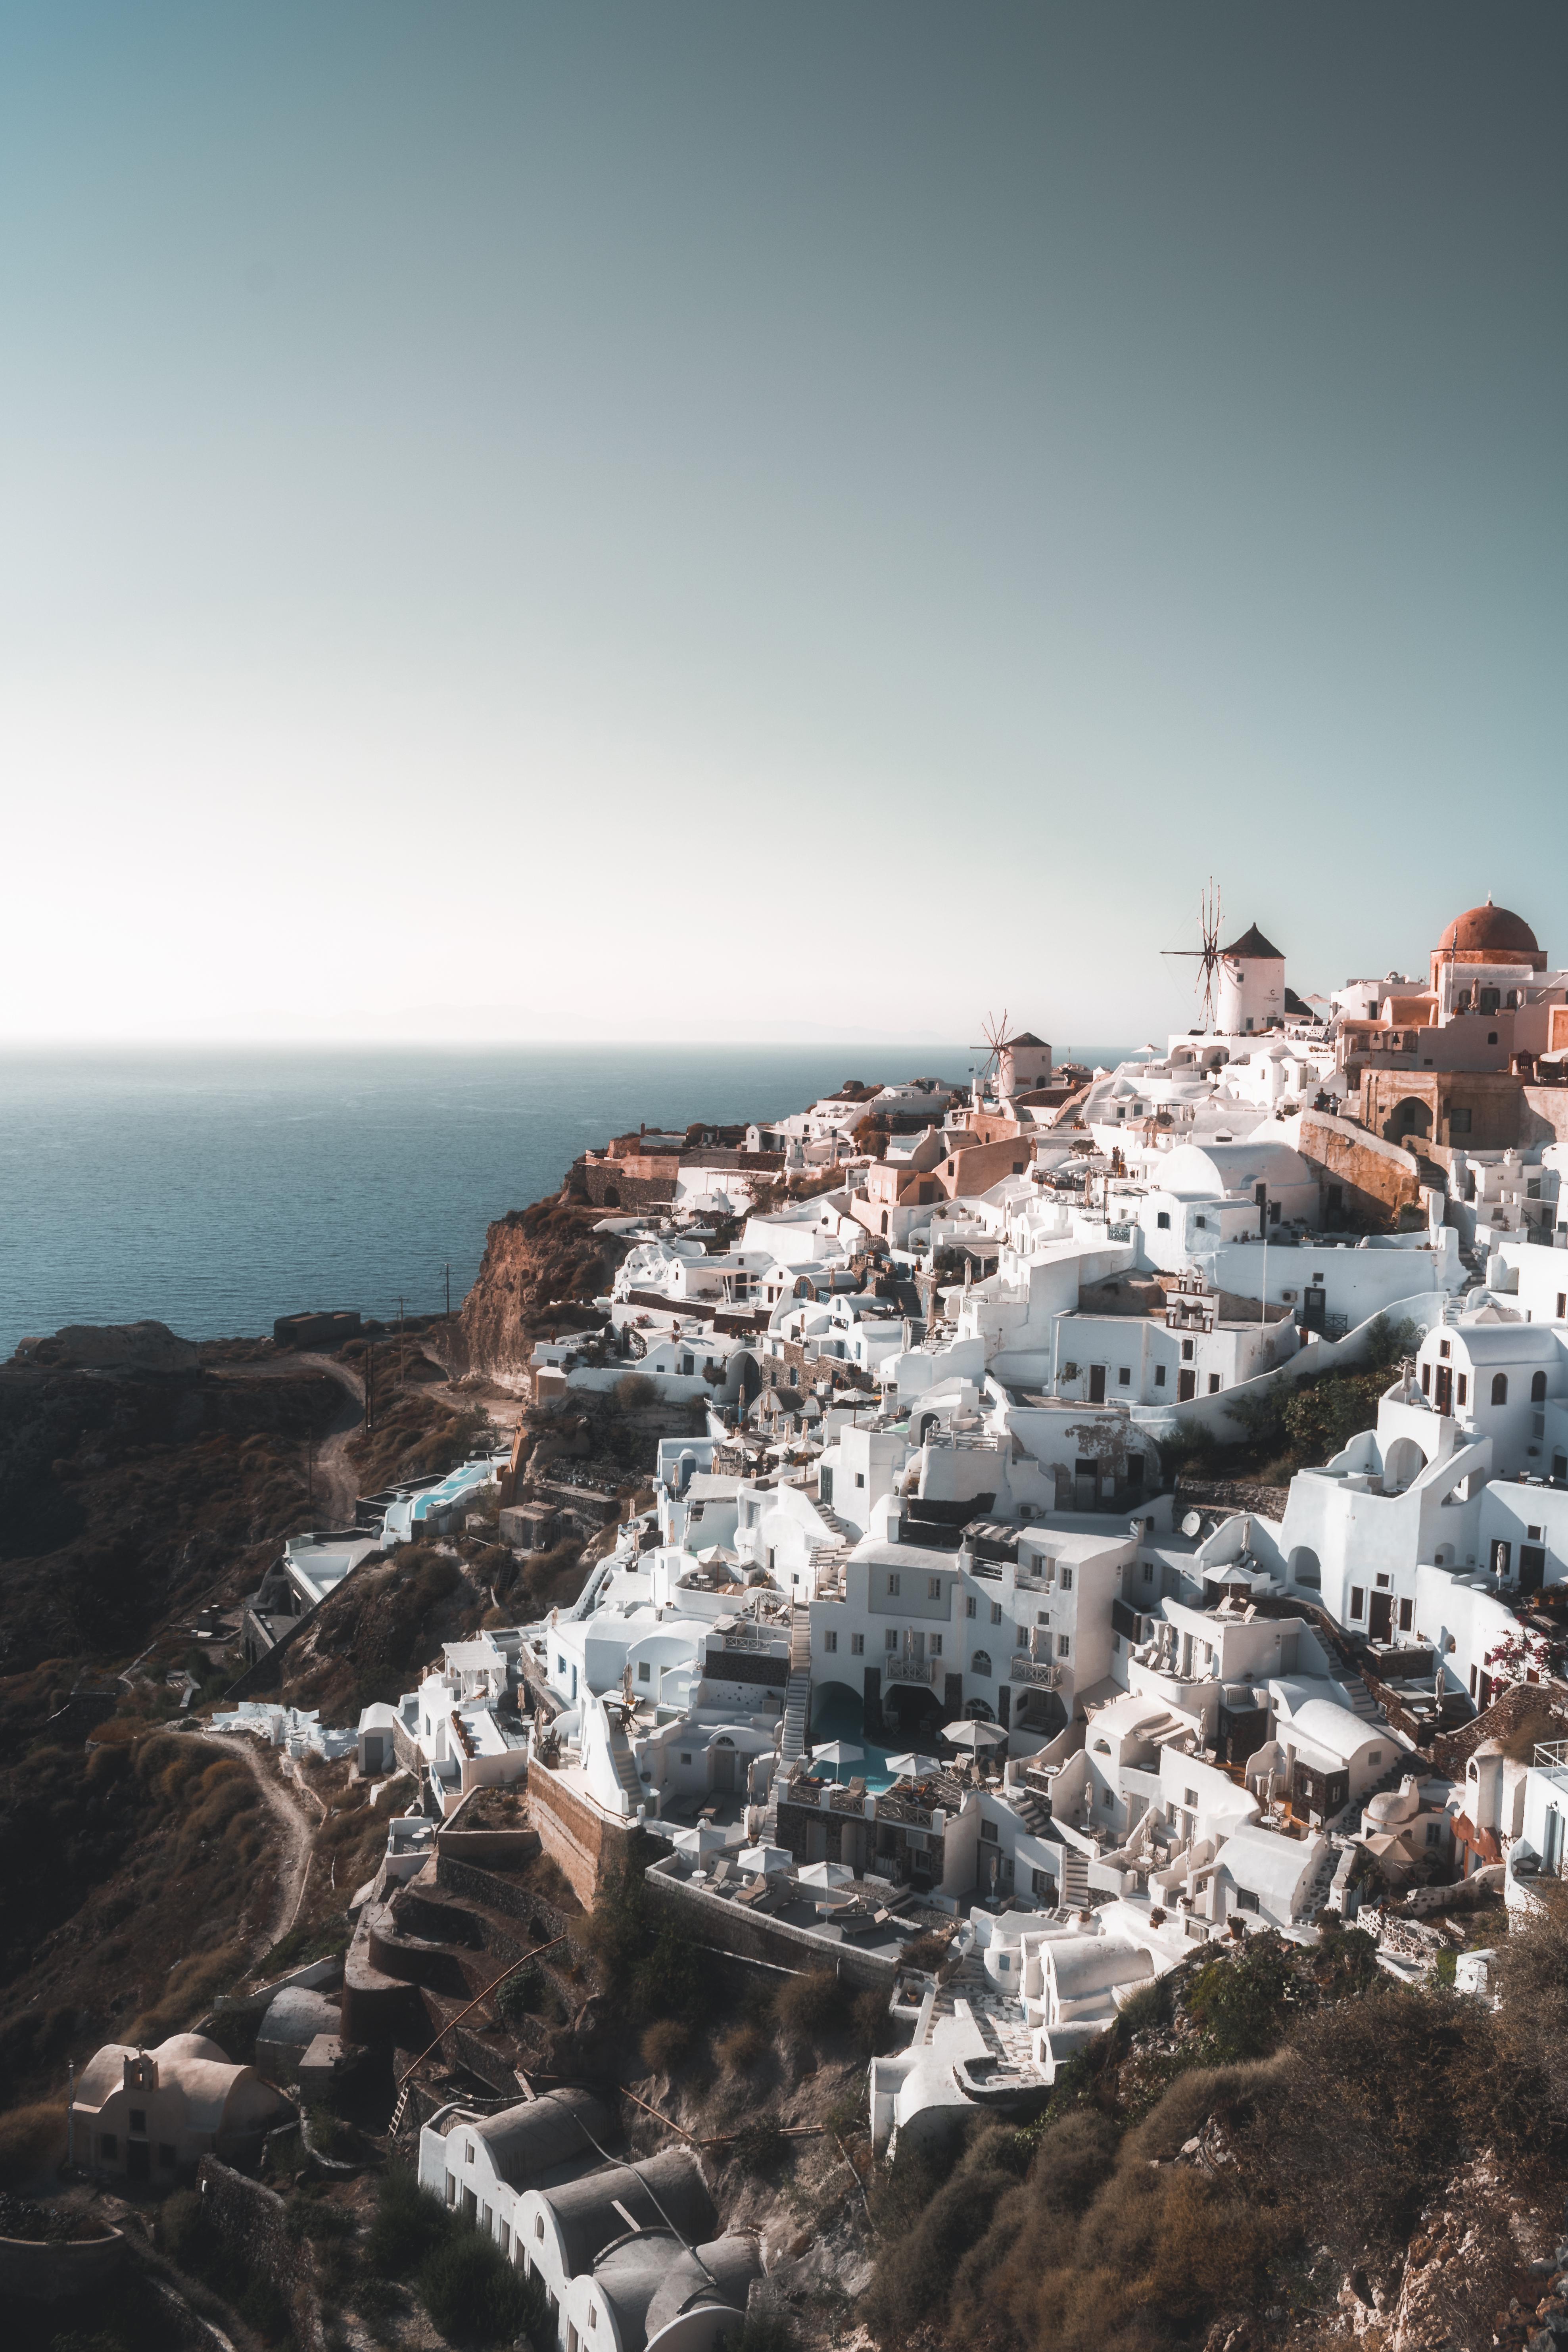
landscape, residential area, formation, roof, coast, aerial photography, village, bird's eye view, suburb, klippe, mountain village, escarpment